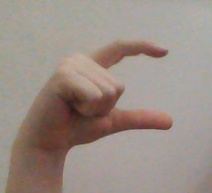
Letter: dal